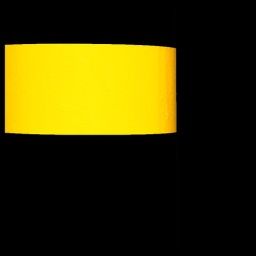
Parking post - yellow and black stripes. Background, blacked in photoshop.